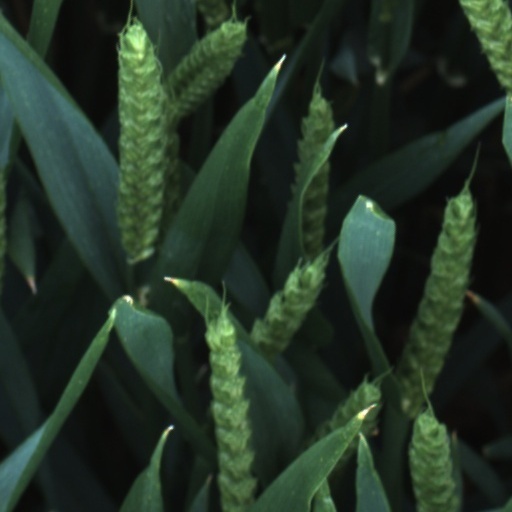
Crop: wheat